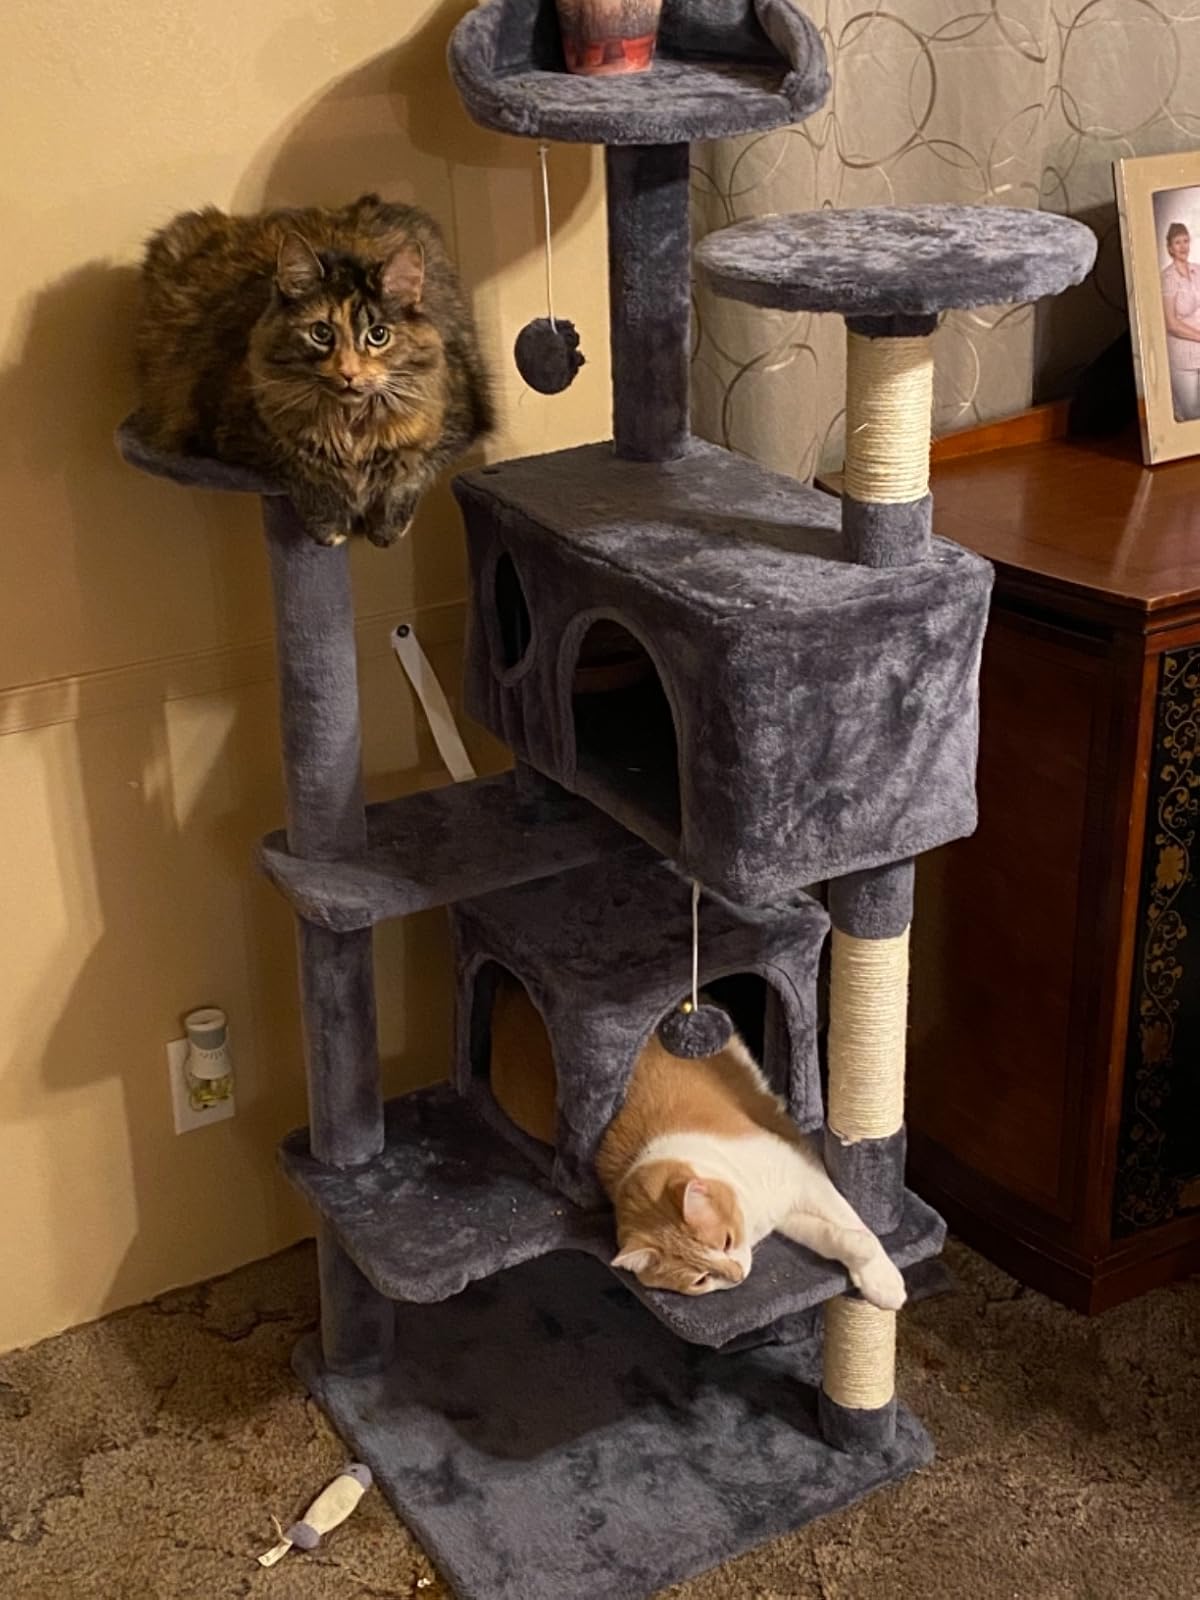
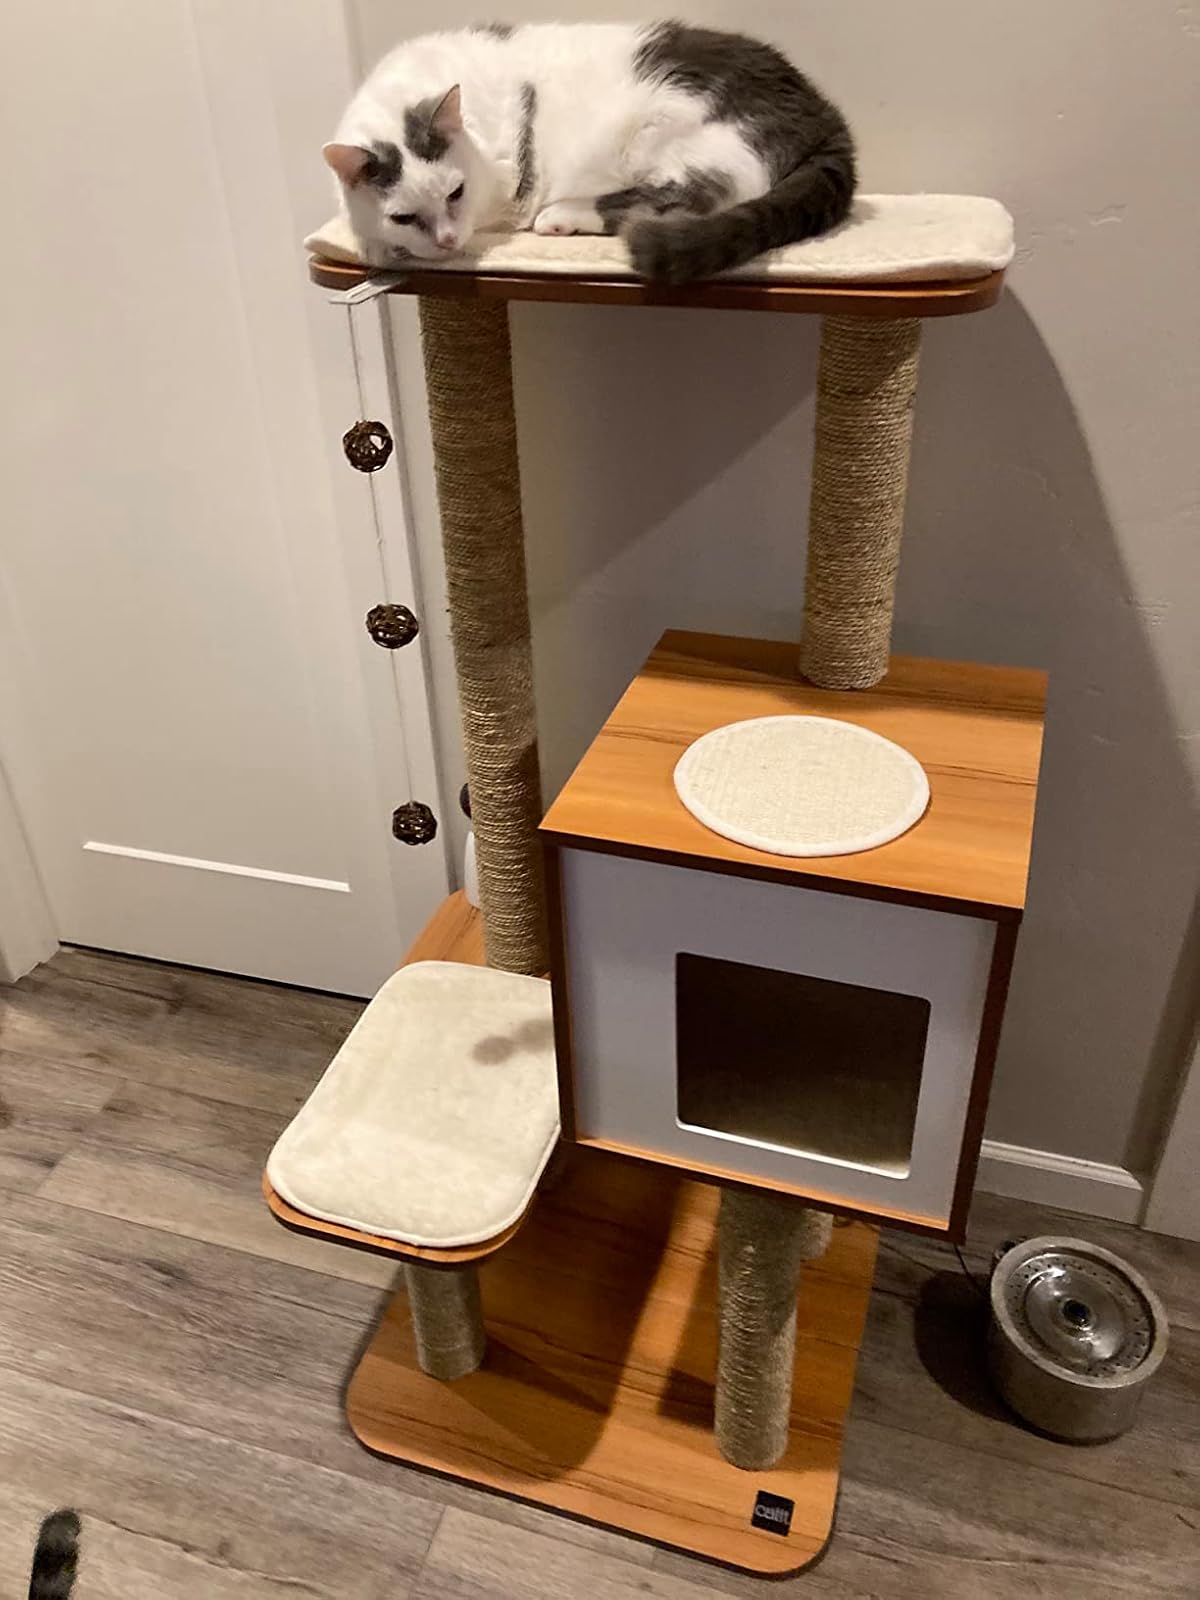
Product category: items_cat tree
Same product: no